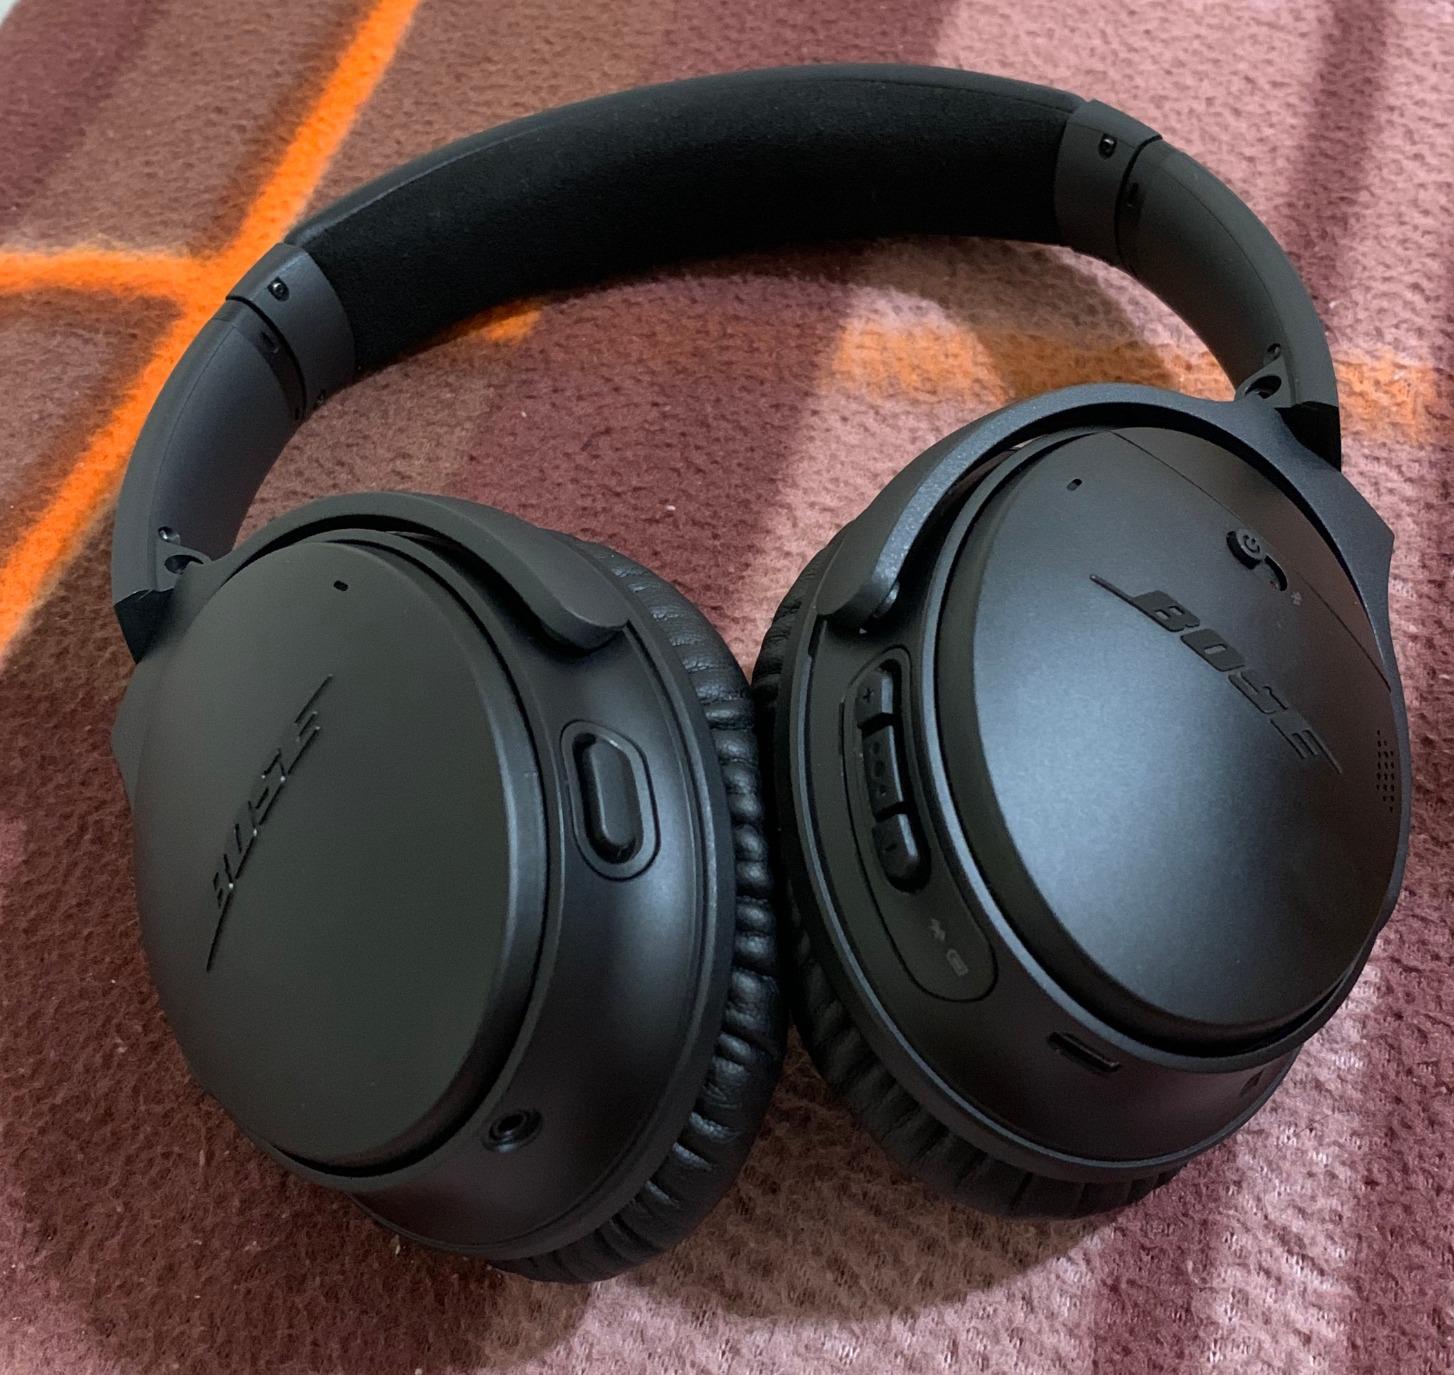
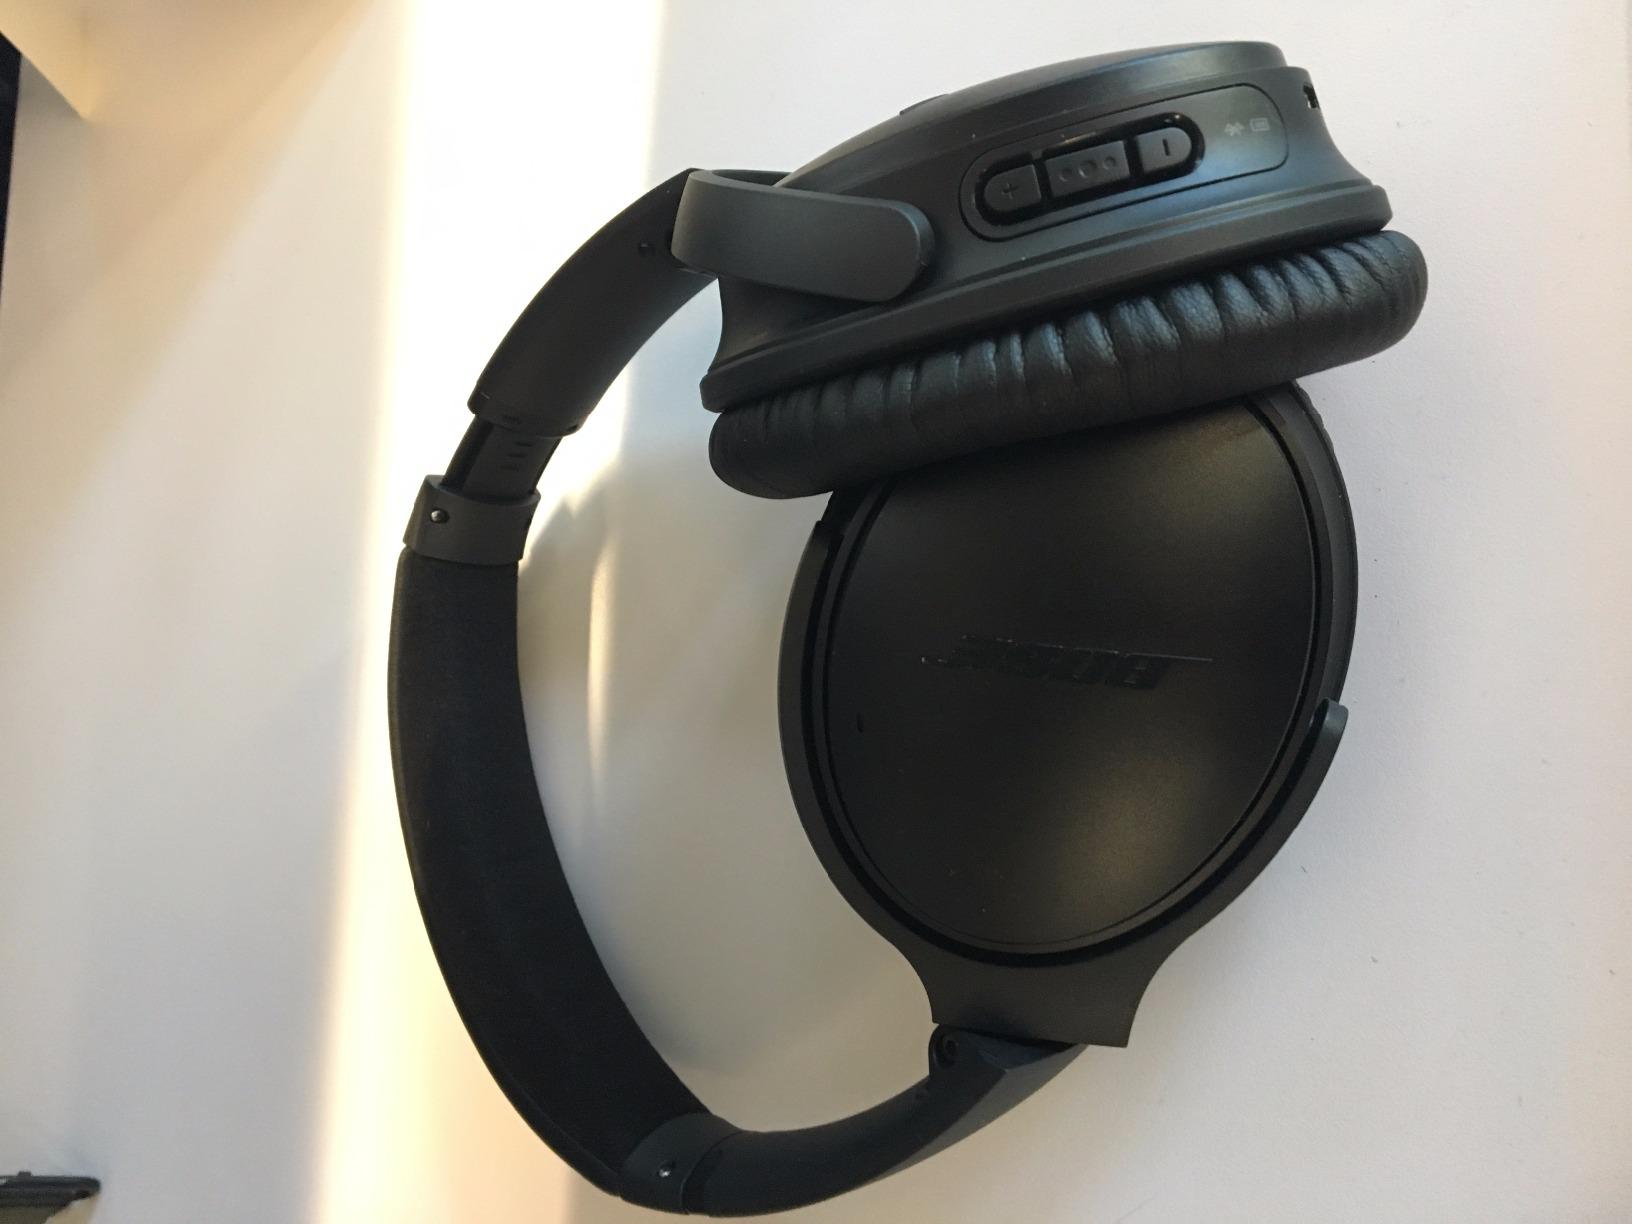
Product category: headphones
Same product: yes